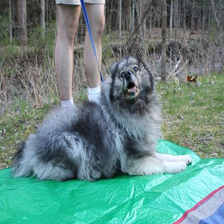
Species: dog
Breed: keeshond